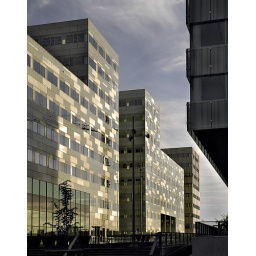
office building in late sun